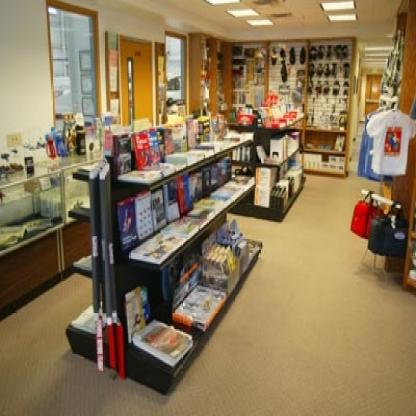
Scene: Indoor